Augustus G. Weissert

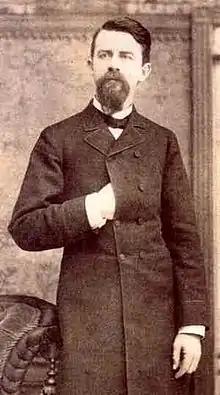

Augustus Gordon Weissert (August 7, 1844 – April 24, 1923) was an American soldier who served in the Union Army during the American Civil War and as the 21st Commander-in-Chief of the Grand Army of the Republic (1892–1893).